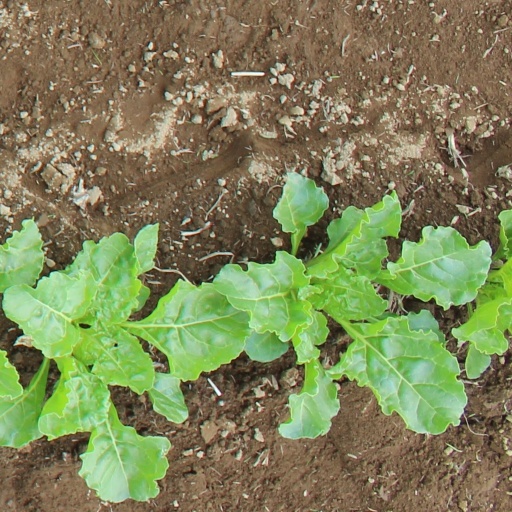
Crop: sugar beet